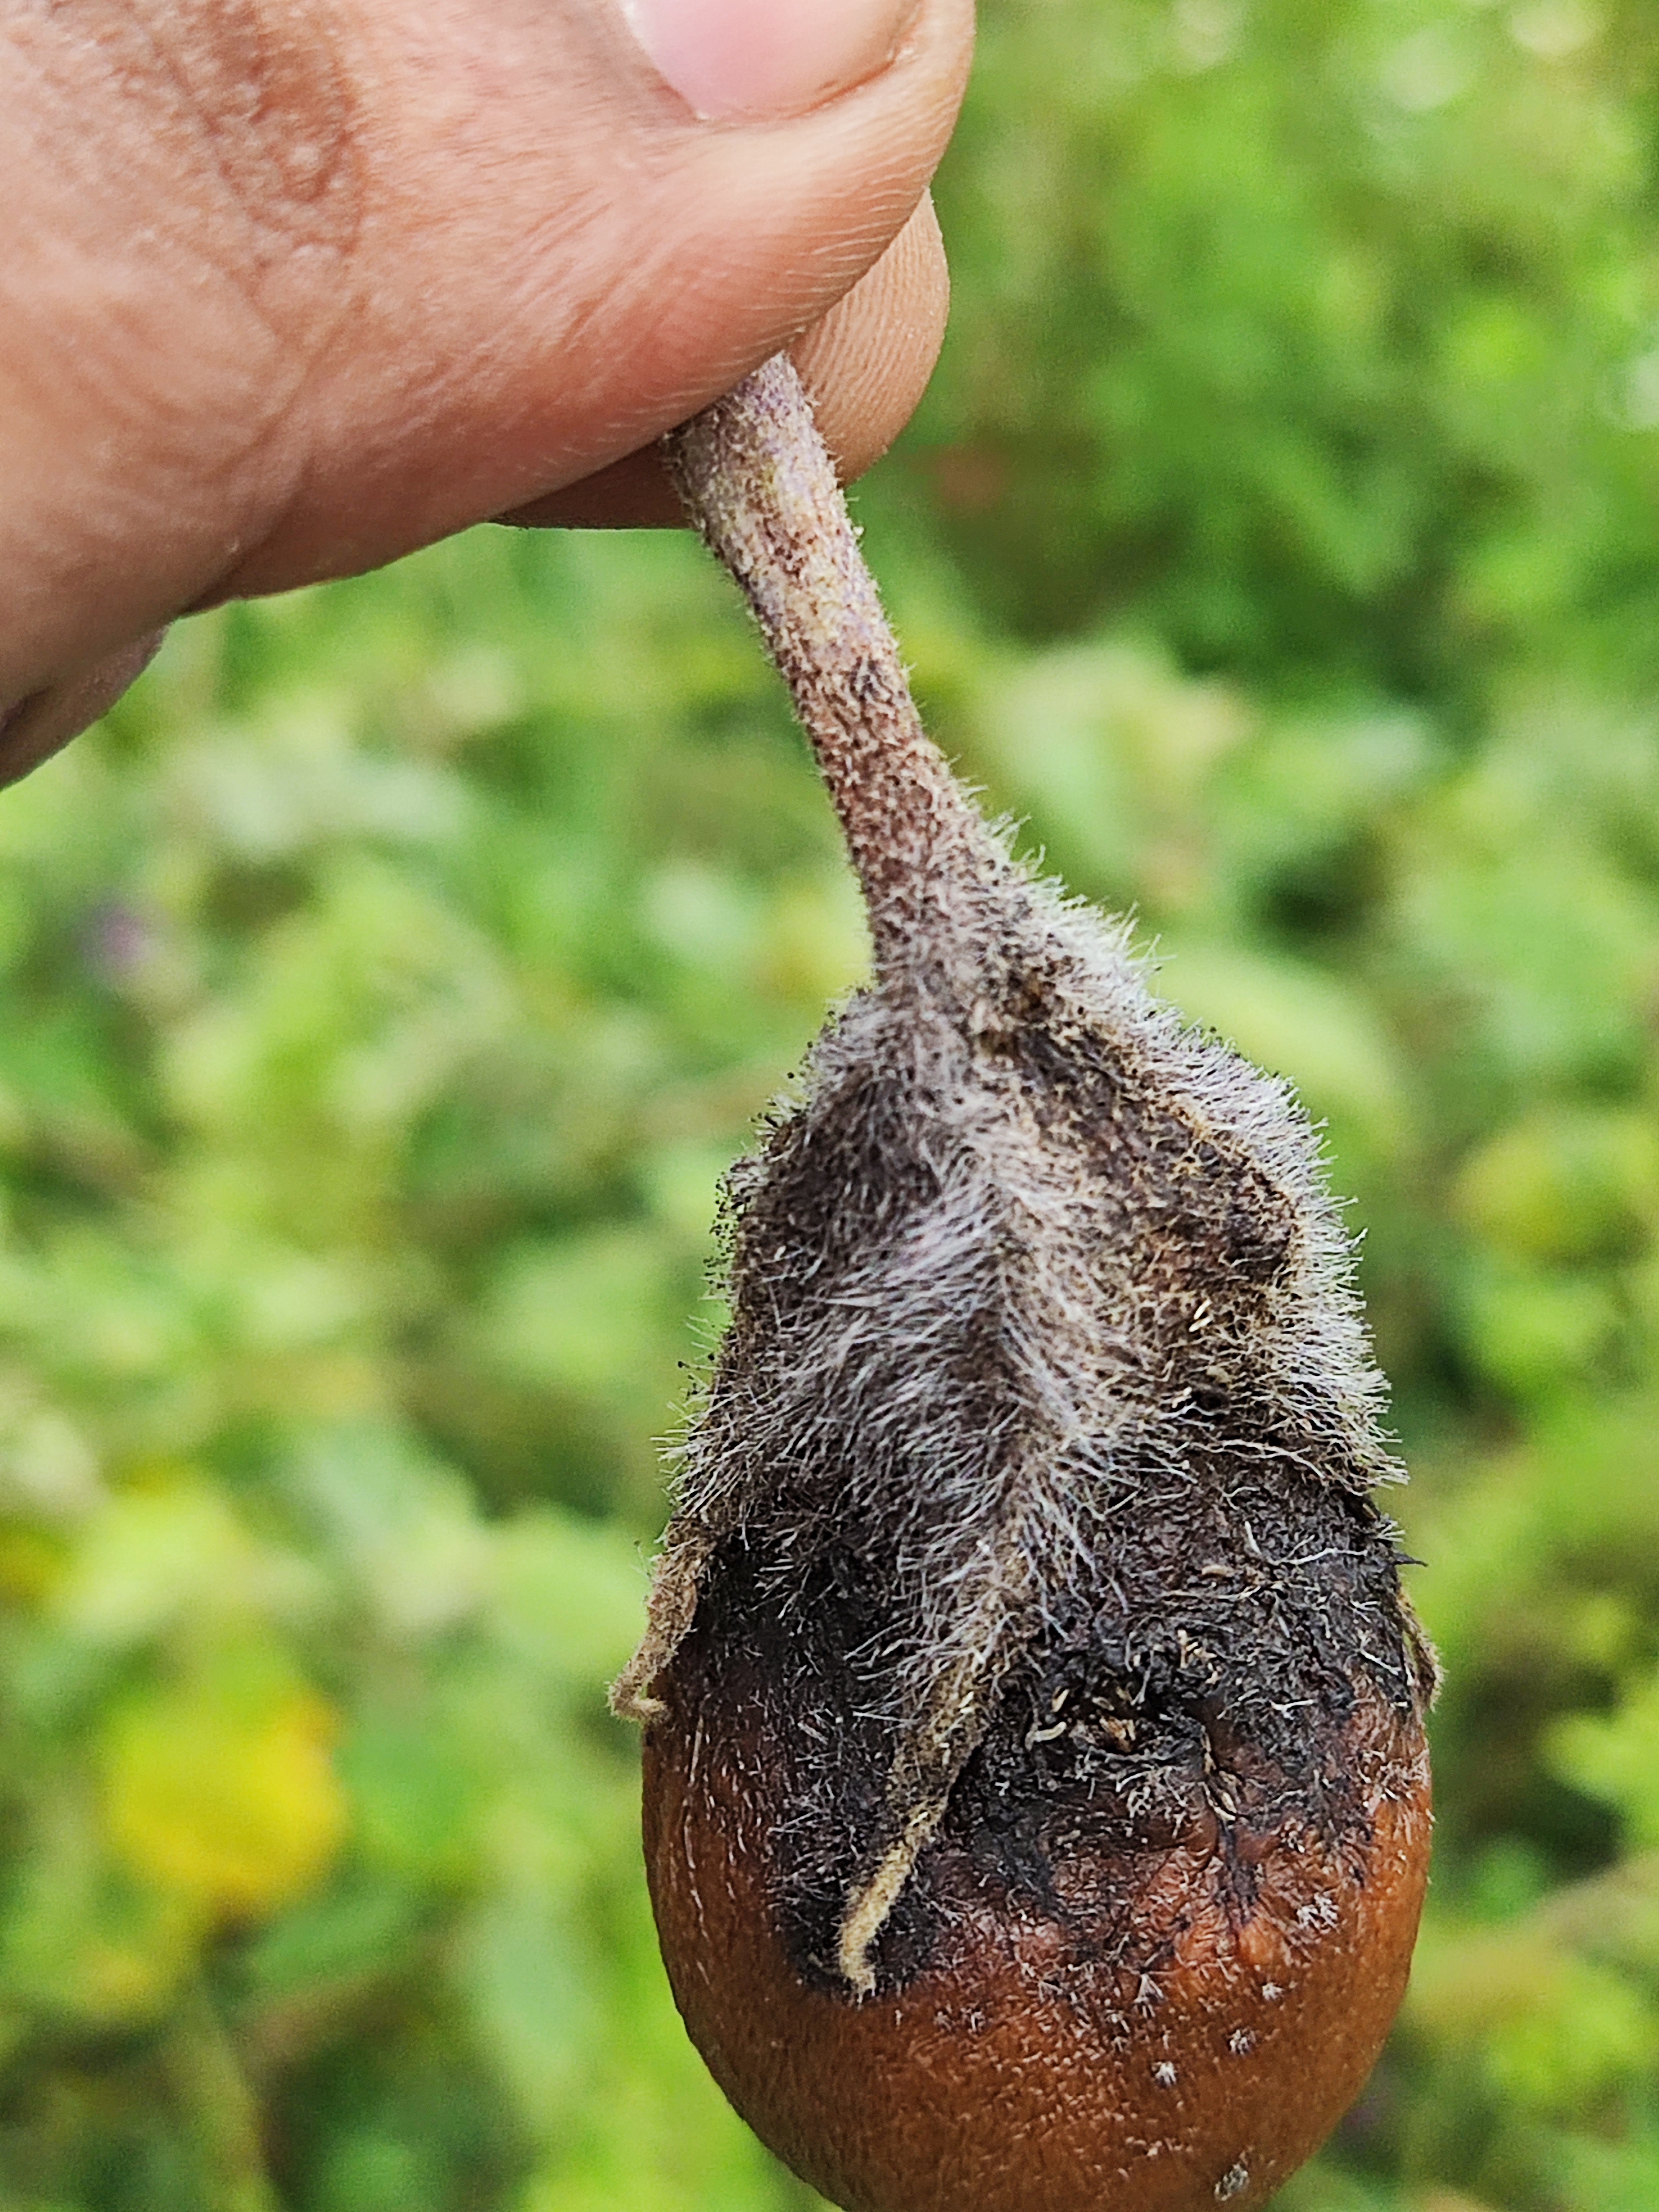
Label: Wet Rot